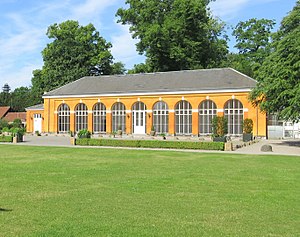
Det kgl. danske Haveselskabs have
Paradehuset i Haveselskabets have
Det kgl. Danske Haveselskabs have er en inspirationshave på 14.000 kvm på Frederiksberg Runddel. Haven blev etableret i 1882 af Det kgl. danske Haveselskab.